CoCo Goodson

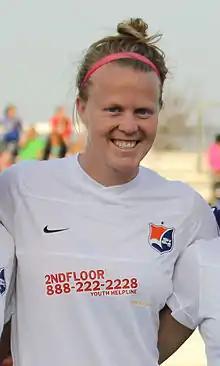

Courtney Kathryn "CoCo" Goodson (born June 19, 1990) is an American soccer defender who last played for Sky Blue FC in the National Women's Soccer League. She previously played for FC Twente in the Dutch Eredivisie Vrouwen.